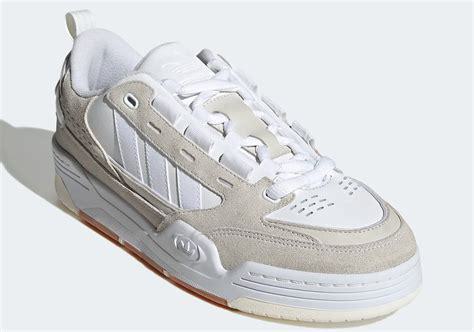
Brand: Adidas
Model: ADI2000